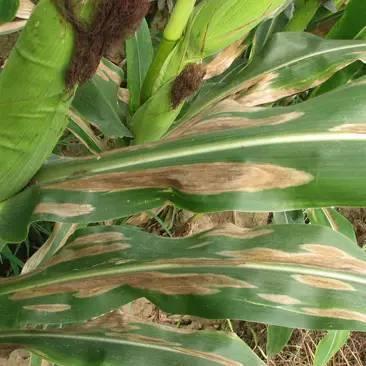
Plant: Corn
Disease: corn northern leaf blight